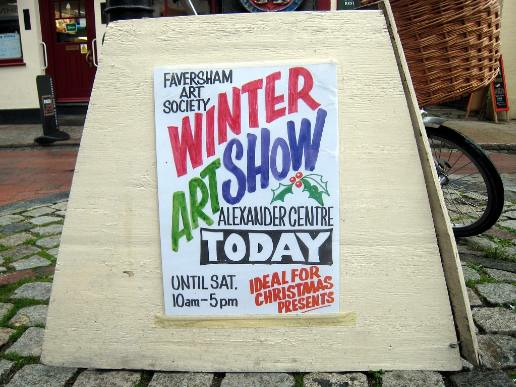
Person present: No